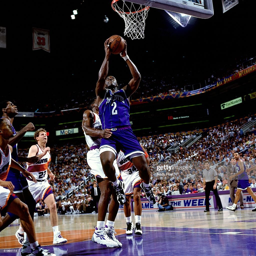
# puts a shot from under the basket against sports team during a game .